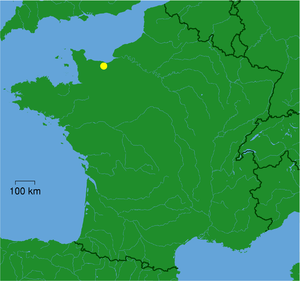
L'histoire du Stade Malherbe Caen est une lente marche vers l'élite du football français. Après une première période professionnelle au sein de la toute nouvelle Division 2, le club est après-guerre un des principaux clubs amateurs de Normandie.